Minutemen

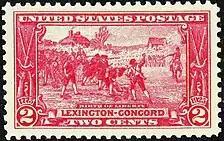

In 1770, Samuel Adams had begun agitating for a reform and update of the militia in the provincial legislature. Hutchinson, the Royal Governor, had ignored him, but as tensions mounted, that tactic became less effective. Adams' and his like-minded friends were gaining more traction. In May 1774, Hutchinson was relieved by General Thomas Gage, the new Governor of Massachusetts, who arrived with orders to close the port of Boston. Instead of tamping down disagreement between the colonists and the Crown, it escalated them. That same month, Parliament passed "An Act for the better regulating the Government of the Province of Massachusetts-Bay" and "An Act for the more impartial administration of justice in said Province," otherwise known as the Intolerable Acts, which were designed to remove power from the towns.